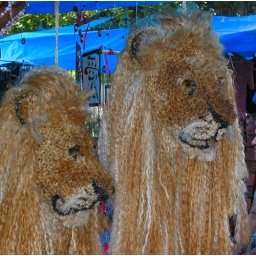
These two lion heads were on sale in a market in Rio de Janeiro. I think they were made with coir.